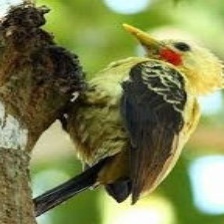
Species: CREAM COLORED WOODPECKER
Scientific name: CELEUS FLAVUS